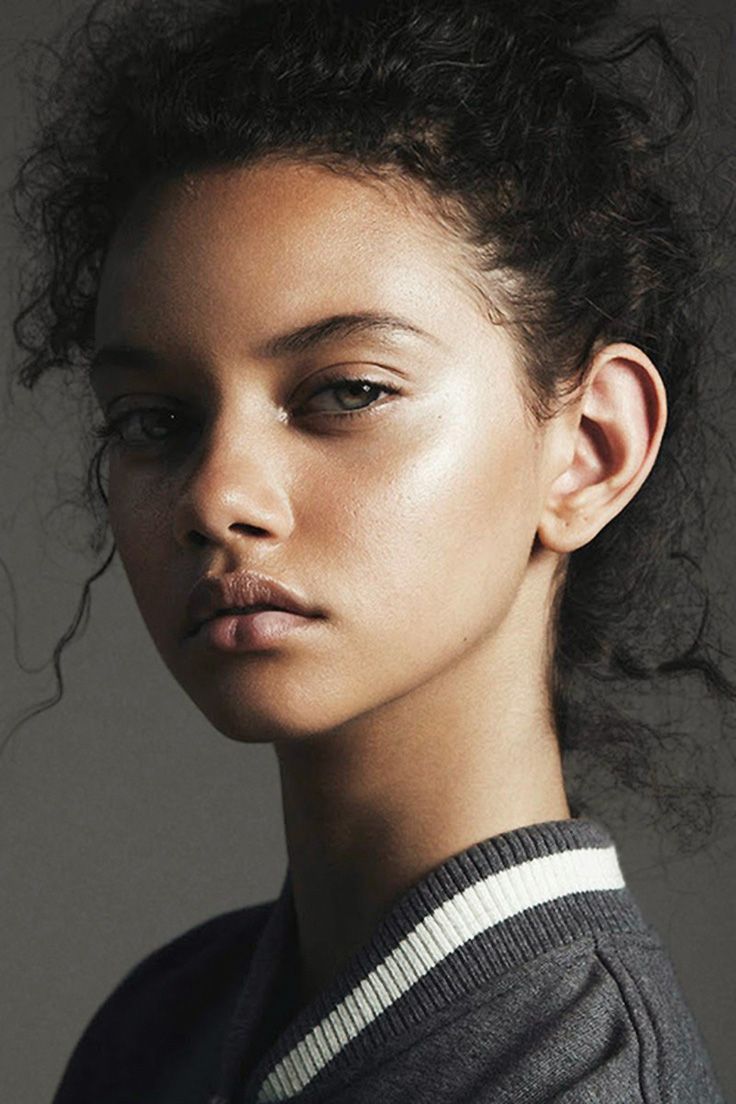
Label: Colored